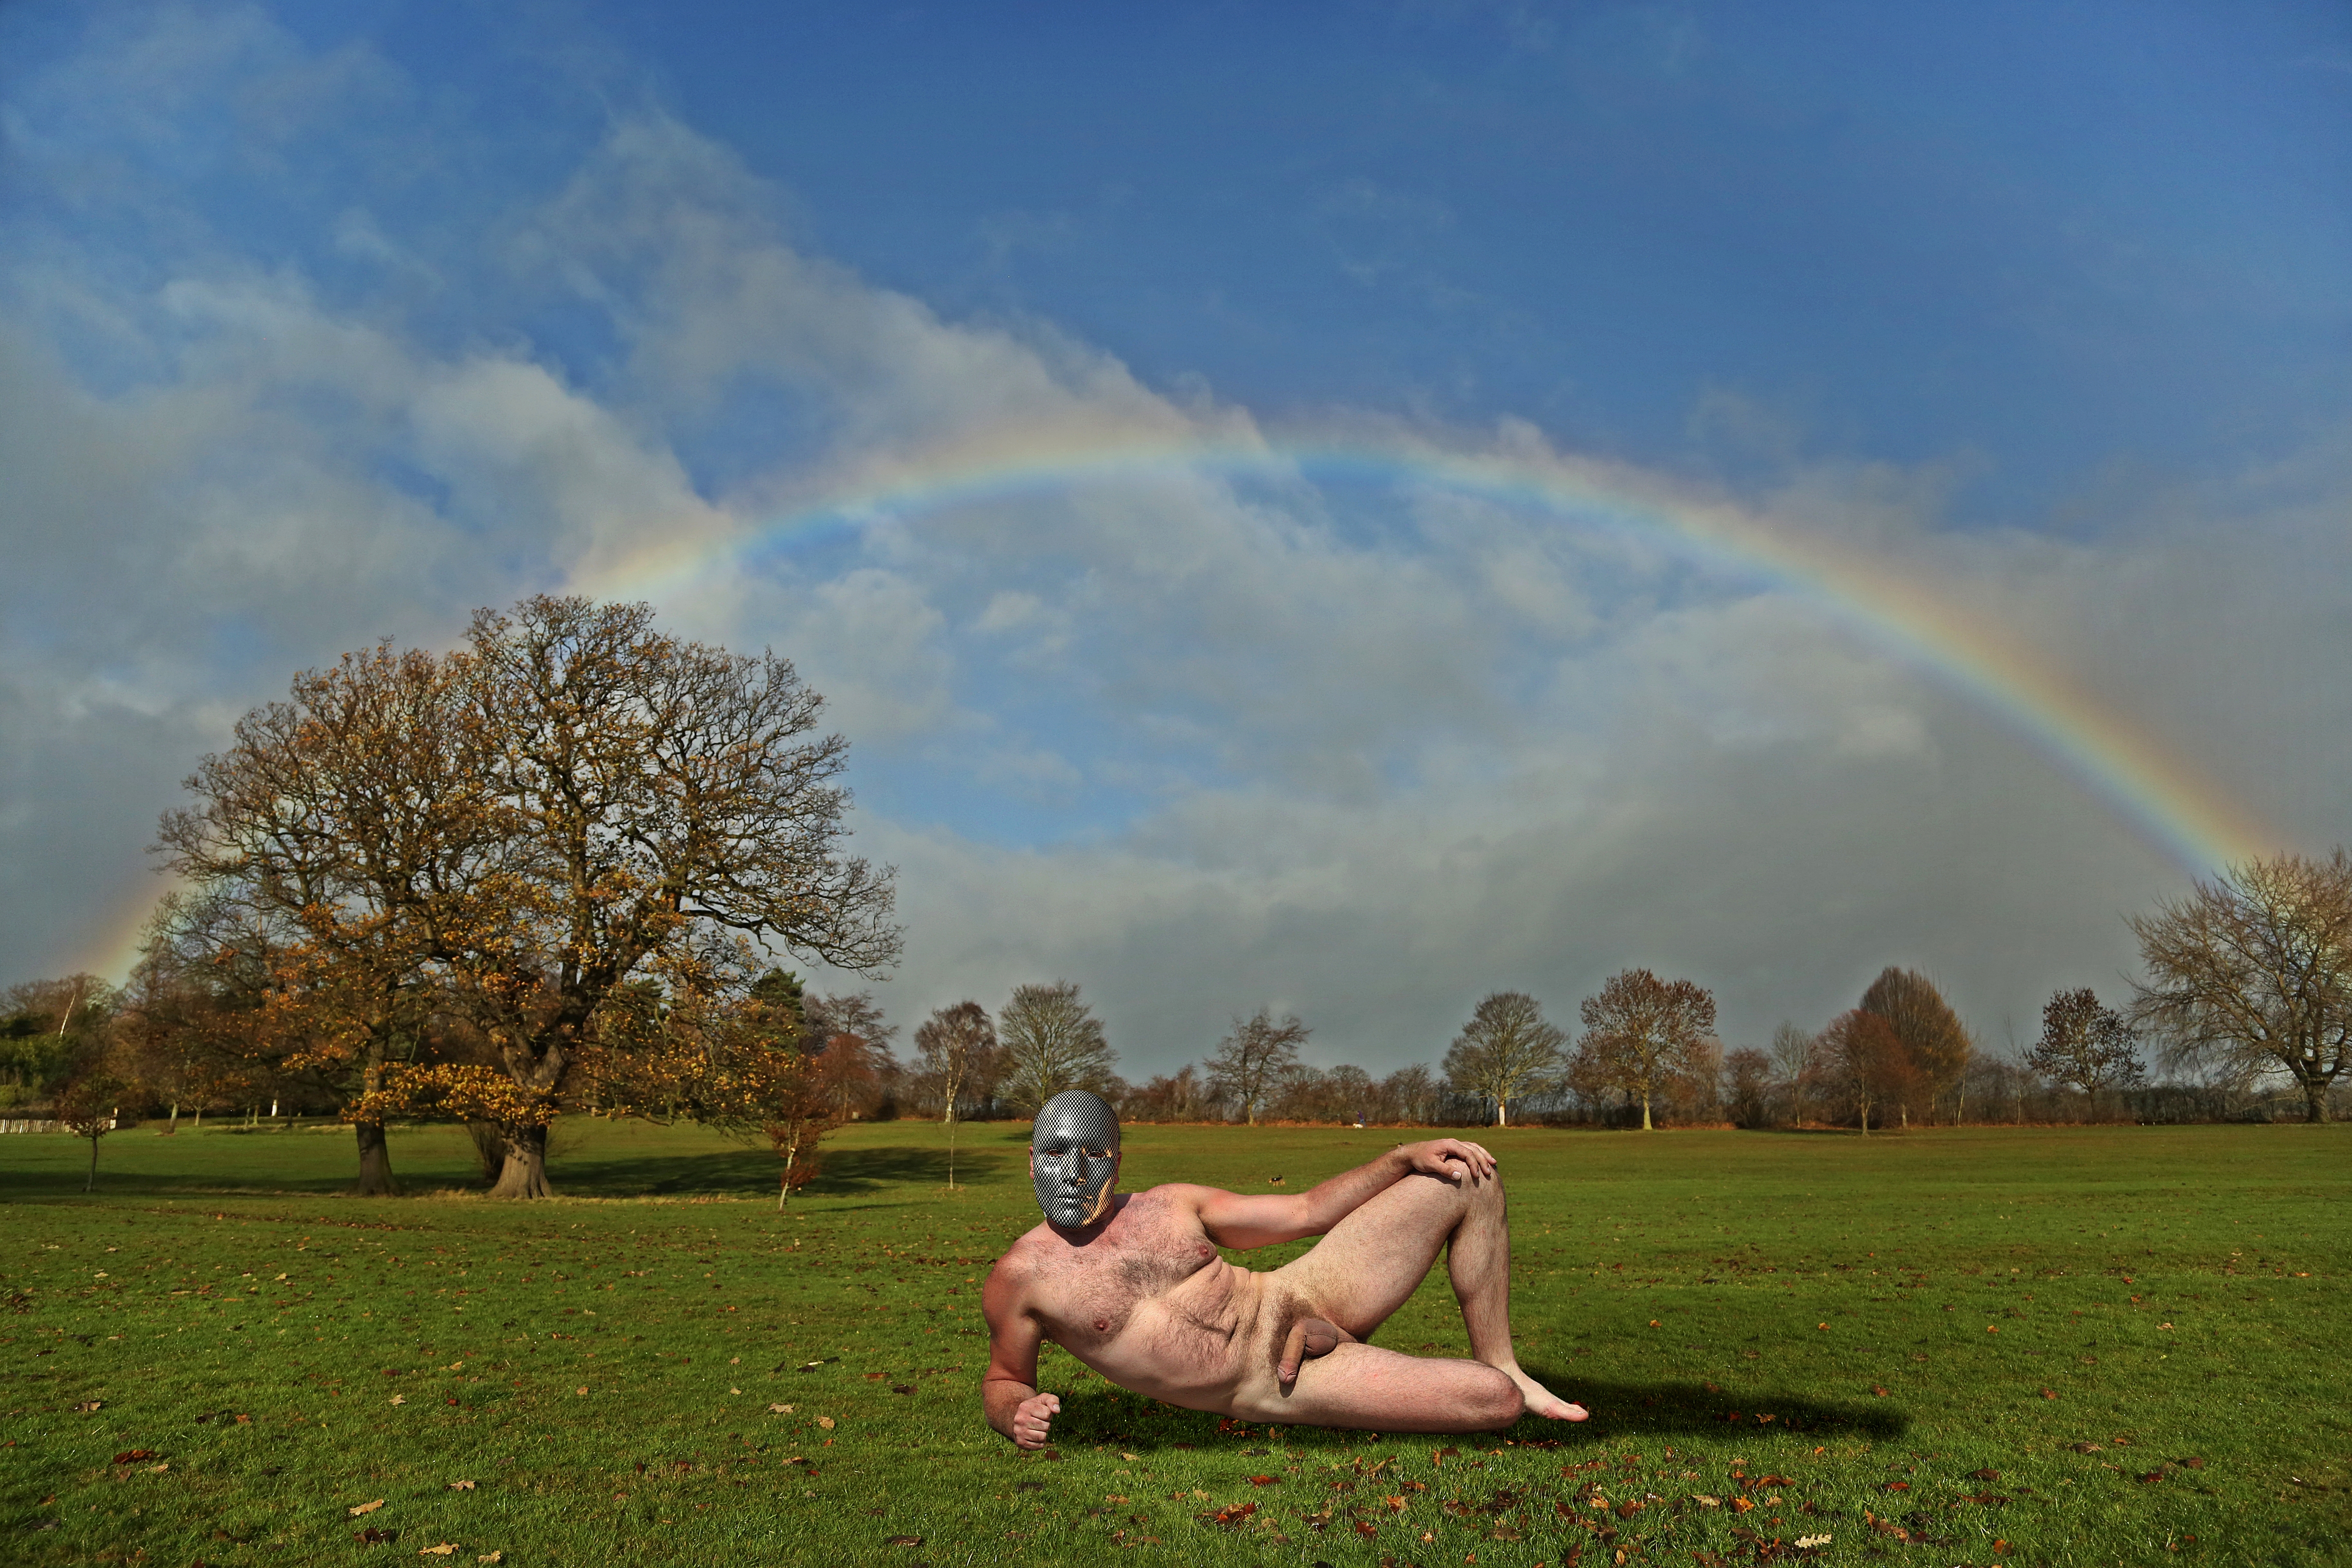
male, male nude, nudity, naked, man, model, sexy, torso, rainbow, naturist, cloud, sky, head, plant, daytime, ecoregion, People in nature, leaf, nature, tree, natural environment, natural landscape, sunlight, happy, grass, land lot, atmospheric phenomenon, landscape, morning, rural area, grassland, plain, leisure, summer, cumulus, meadow, prairie, horizon, lawn, human leg, field, meteorological phenomenon, pasture, wilderness, hill, foot, spring, sitting, Barechested, steppe, recreation, fun, garden, farm, evening, sun tanning